Landing flare

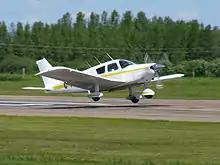
Piper PA-28 Cherokee flaring for landing

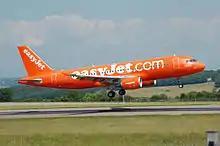
An easyJet Airbus A320 flares at Bristol Airport, England

The landing flare, also referred to as the round out, is a maneuver or stage during the landing of an aircraft.